Cariboo

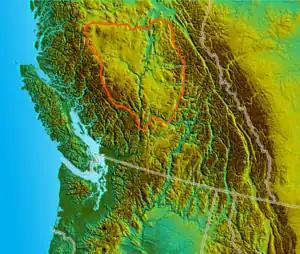
Location of "the Cariboo" as a cultural/historical region, including the Chilcotin and Lillooet-Thompson areas

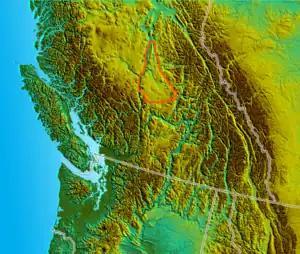
Location of the Cariboo Plateau proper

The Cariboo is an intermontane region of British Columbia, Canada, centered on a plateau stretching from Fraser Canyon to the Cariboo Mountains. The name is a reference to the caribou that were once abundant in the region.